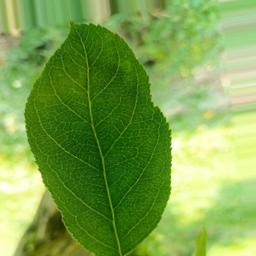
Label: Healthy